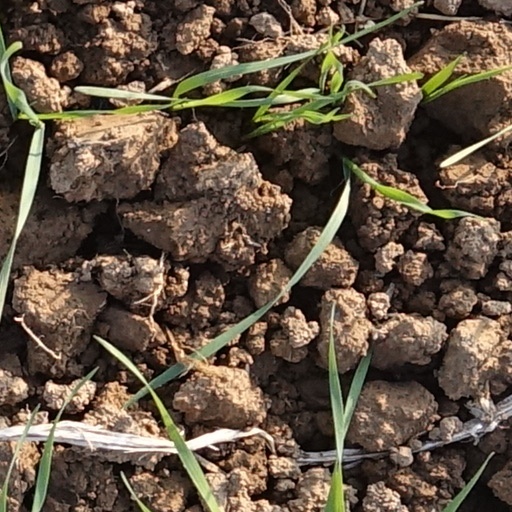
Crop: wheat